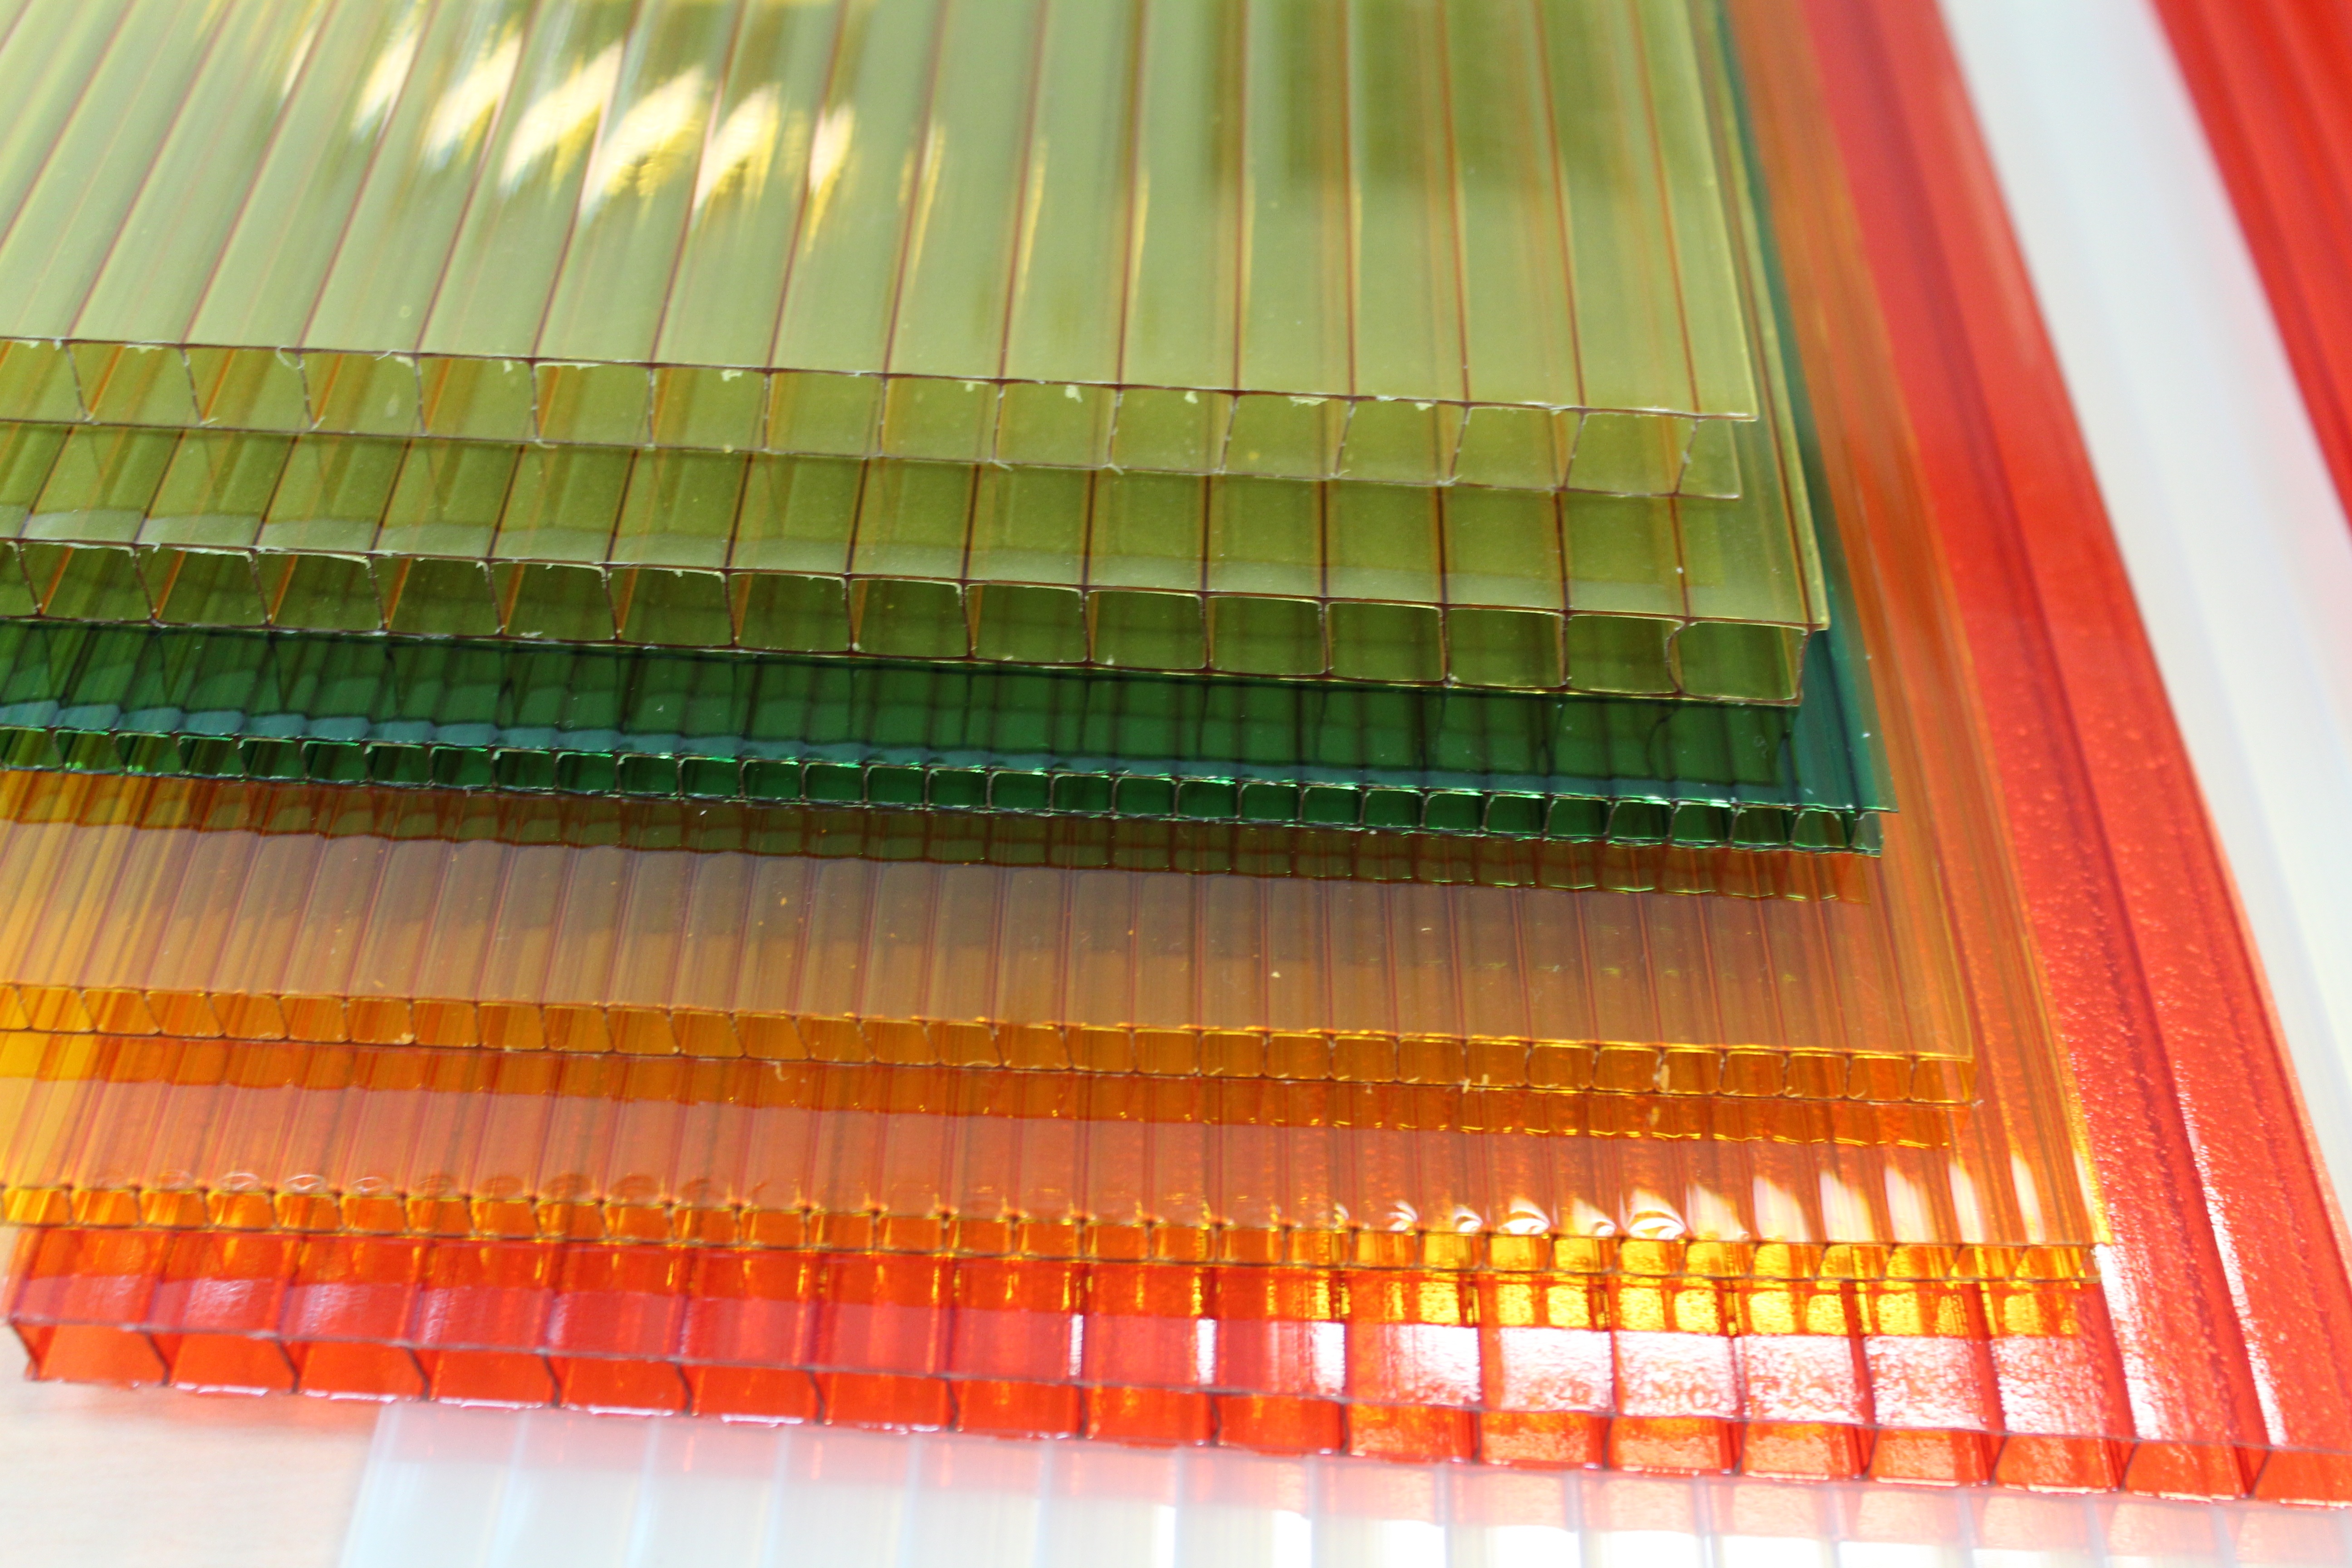
plastic, construction, color, material, interior design, colors, layers, plastic wrap, window covering, polycarbonate, polygal, the mine